Colonial architecture of Brazil

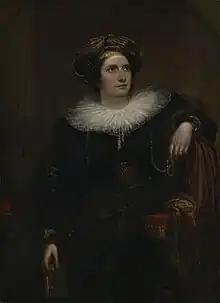
English writer Maria Graham has been to Recife, Salvador and Rio de Janeiro, and described her impressions of the civil architecture in the three urban centers.

In its early days, civil architecture – residences, mills, colonial government palaces – were also built using rammed earth techniques, often with straw roofing. As colonization progressed and a basic urban structure was established, adobe and stone masonry began to be used, with reinforced woodwork and tiled roofs.